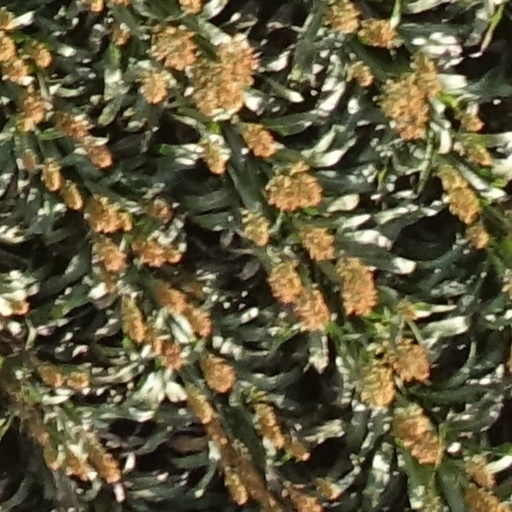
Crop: sorghum